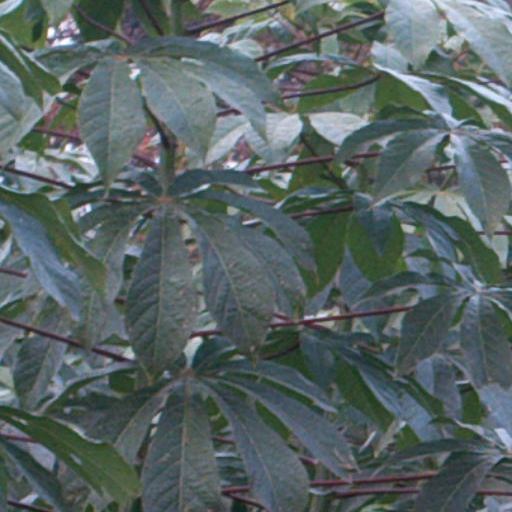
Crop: cassava